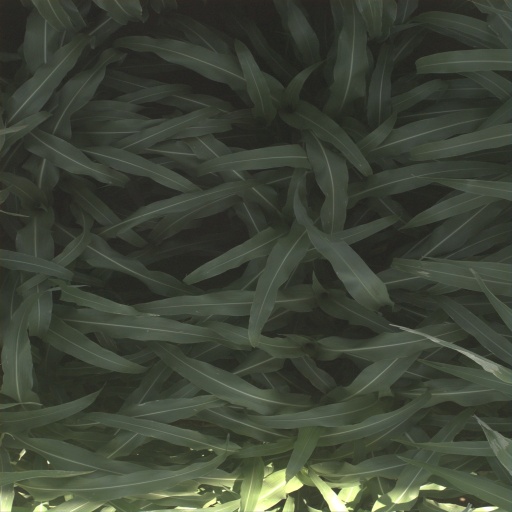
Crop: sorghum